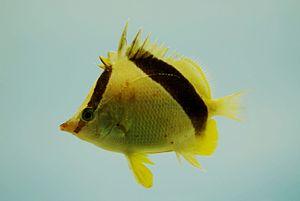
Prognathodes est un genre de poissons perciformes de récifs coralliens, appartenant à la famille des Chaetodontidae.